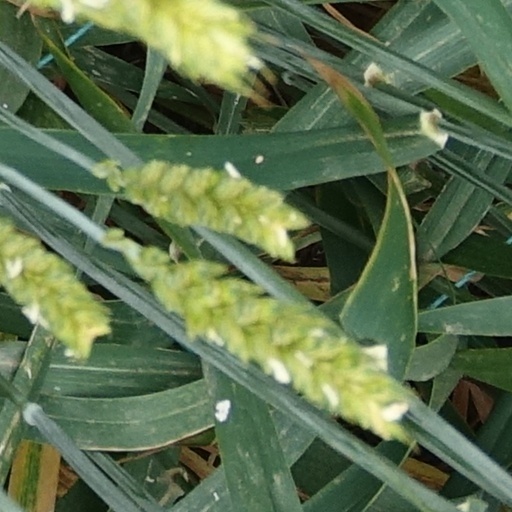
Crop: wheat